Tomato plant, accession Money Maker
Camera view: horizontal (90 deg, fisheye); turntable rotation: 240 degrees
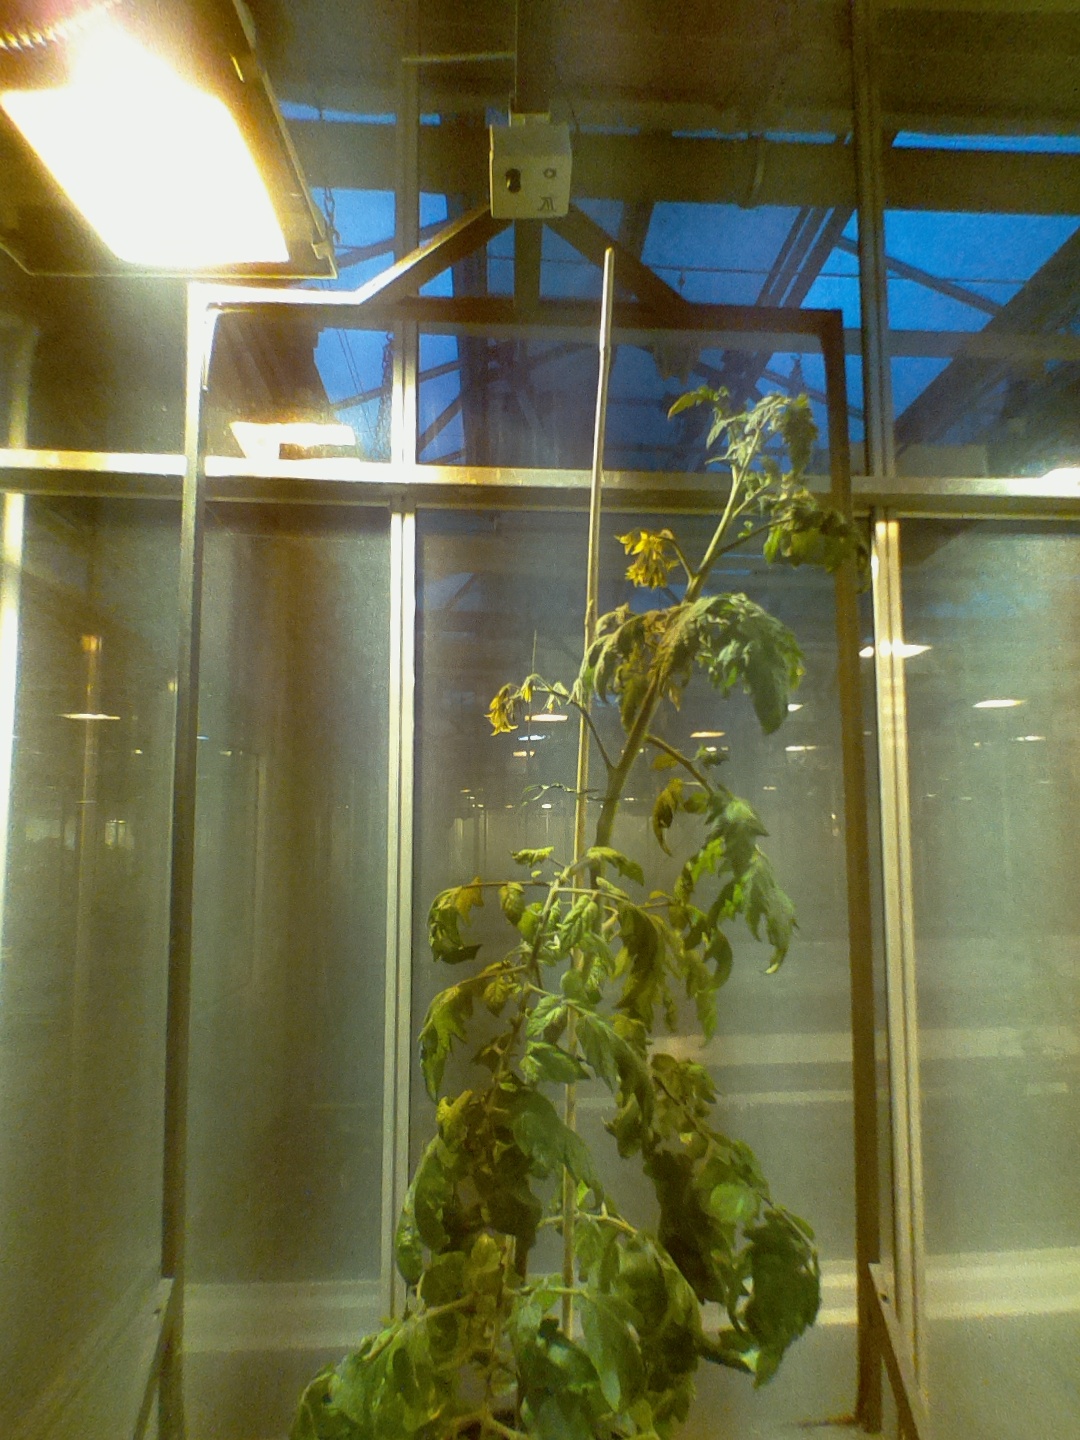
BBCH growth stage 69: End of flowering, 90%-100% of flowers open, more petals falling